Burmese–Siamese War (1797–1798)

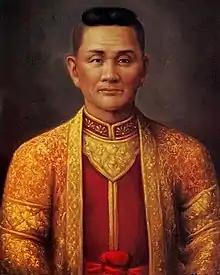
Prince Kawila of Chiang Mai had defended Northern Siam from Burmese incursions on many occasions. He was crowned as King of Chiang Mai by King Rama I in 1803.

King Bodawpaya of Burma was eager to retake the Burmese lost territories in Lan Na, east of Salween River. In November 1797, Bodawpaya dispatched the armies with the total number of 55,000 men under the command of "Einshe Wun" Nemyo Kyawdin Thihathu, who had earlier utterly defeated the Siamese at the Battle of Tavoy in 1794, as the "Bogyok". Nemyo Kyawdin Thihathu marched his Shan army through Mong Nai and divided his forces into two routes, each passing through Mong Pan and Mong Hin. The two Shan armies intercepted at Chiang Mai and laid siege on the city on all four directions in January 1798. The Burmese also occupied Lamphun and Li to the south of Chiang Mai. Kawila led his relatives to organize an army to fight against the Burmese, but the Burmese were hitting Chiang Mai from all sides. Seeing that he couldn't dislodge the Burmese, he sent a letter asking for assistance from Bangkok.